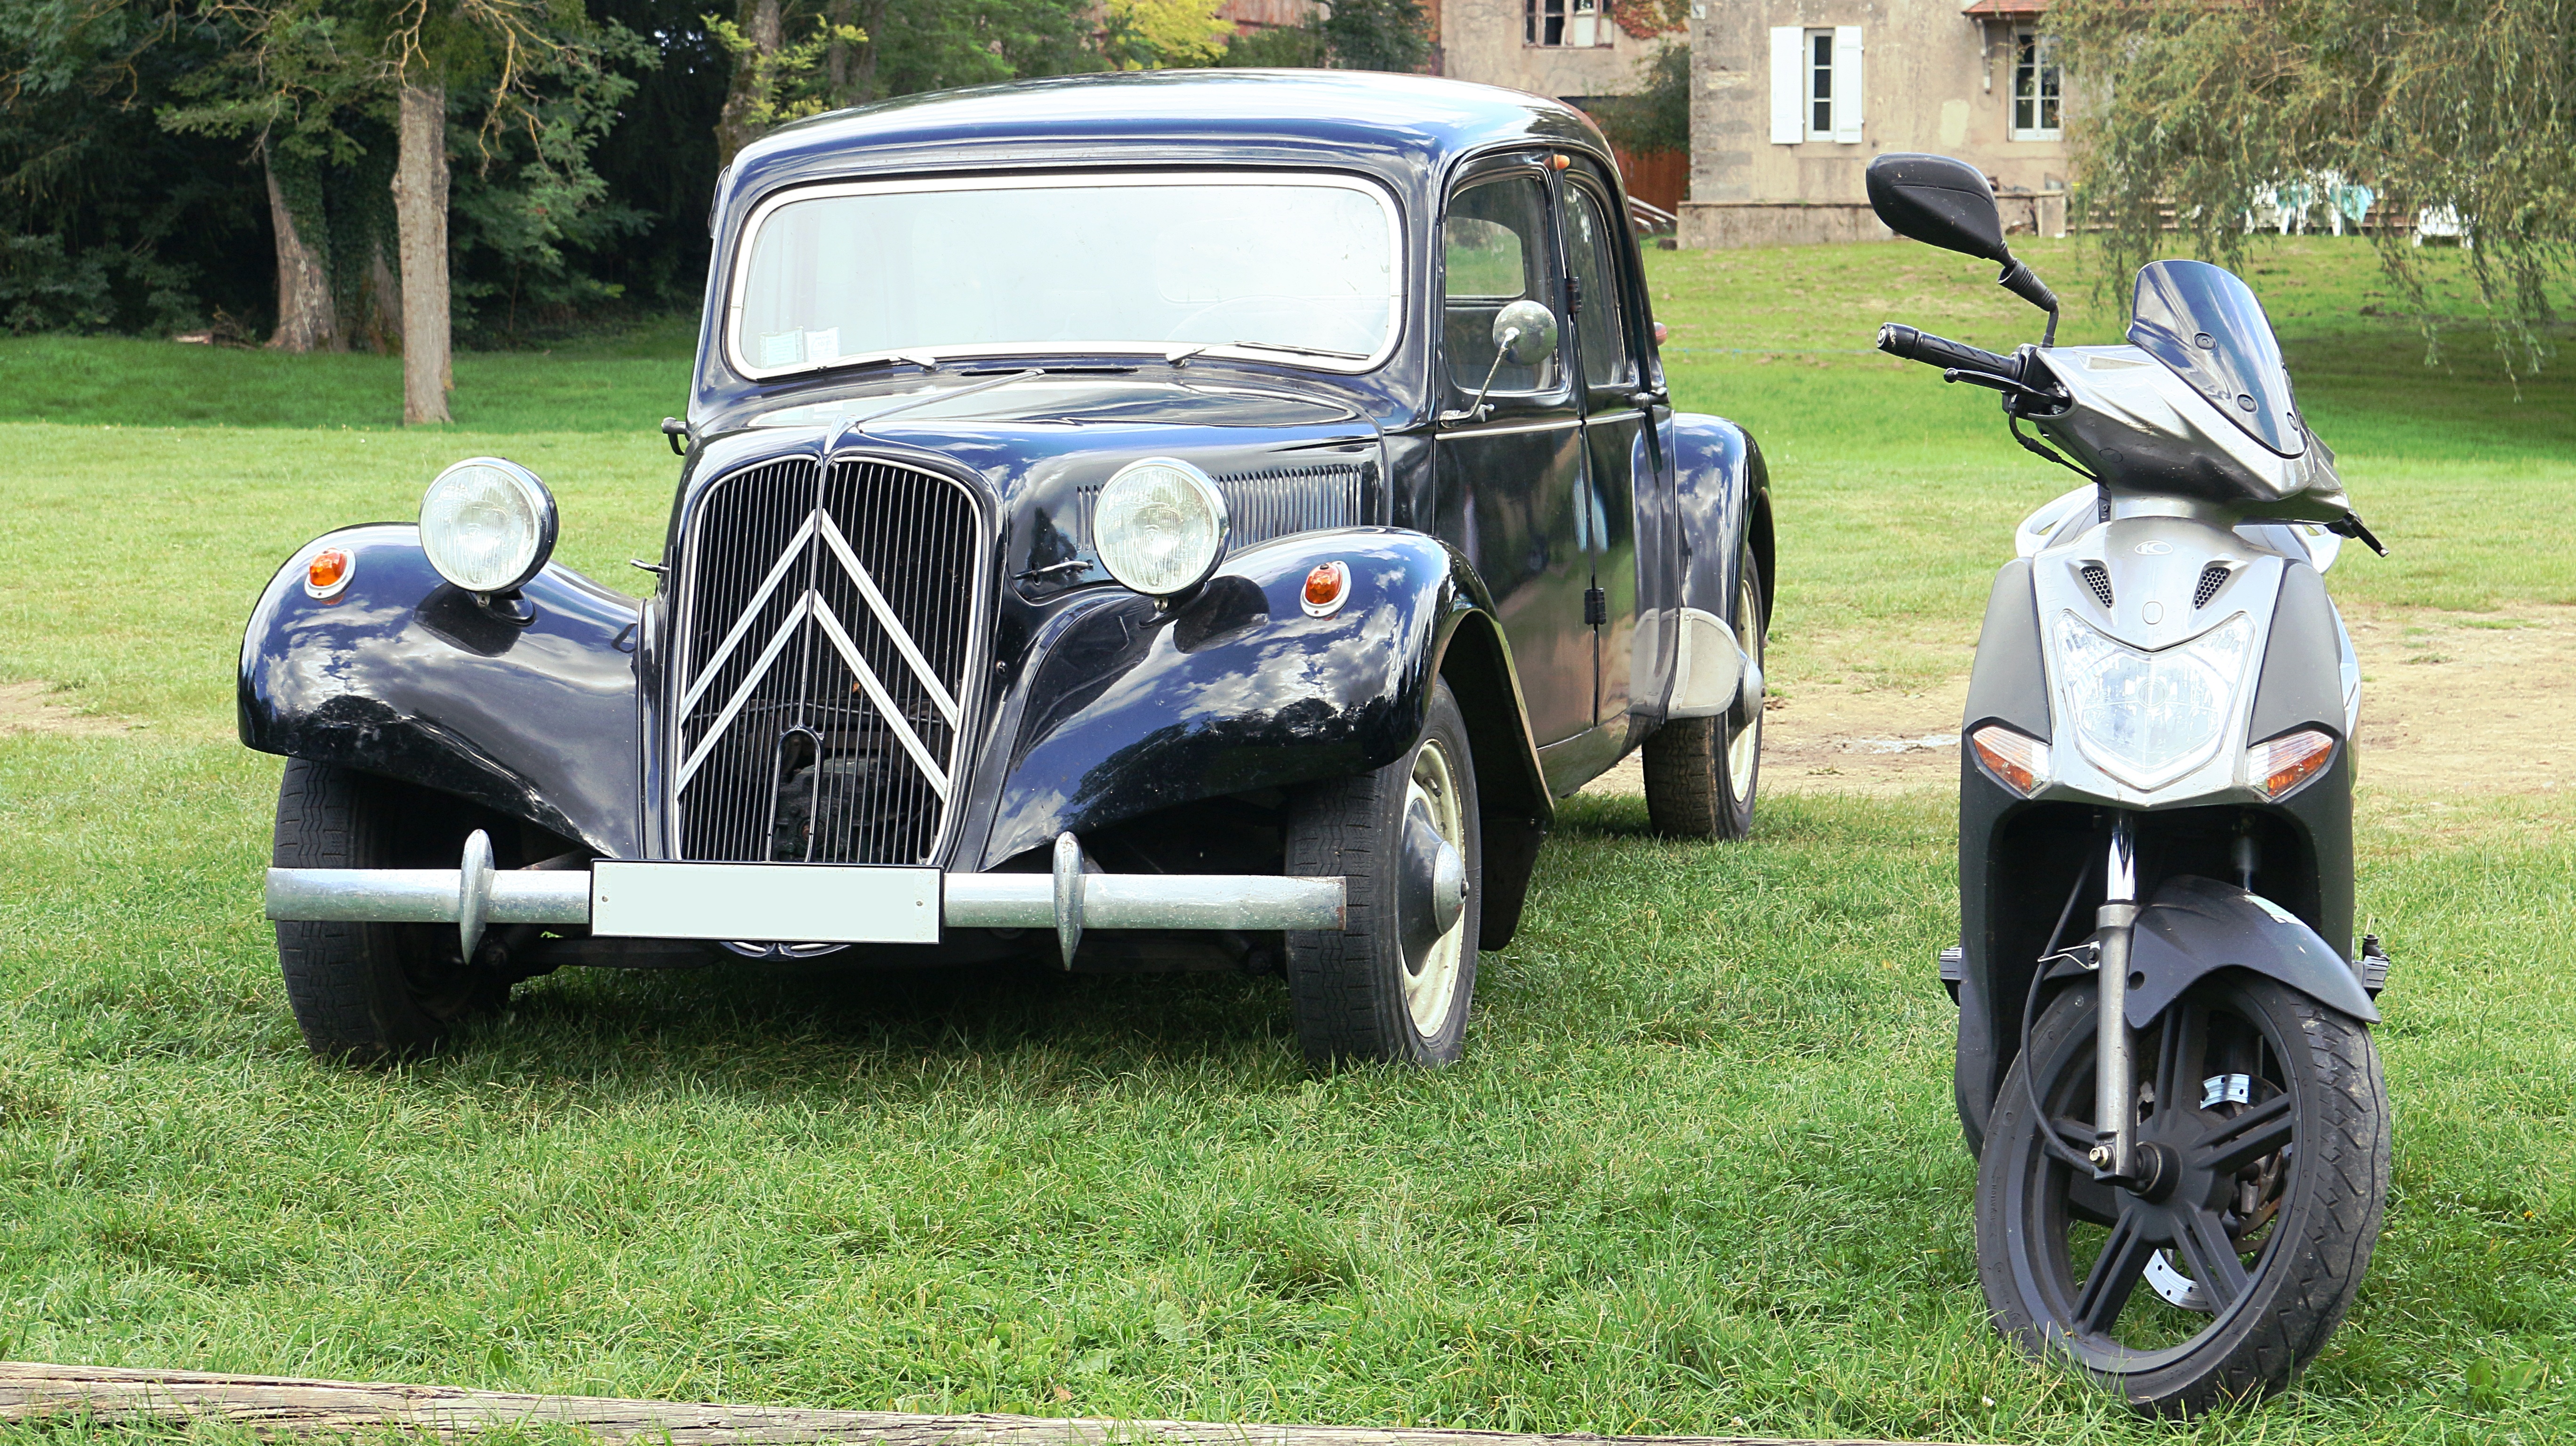
car, automobile, vehicle, collection, black, motor vehicle, vintage car, scooter, sedan, citroen, traction, former, old cars, antique car, older vehicles, land vehicle, automobile make, luxury vehicle